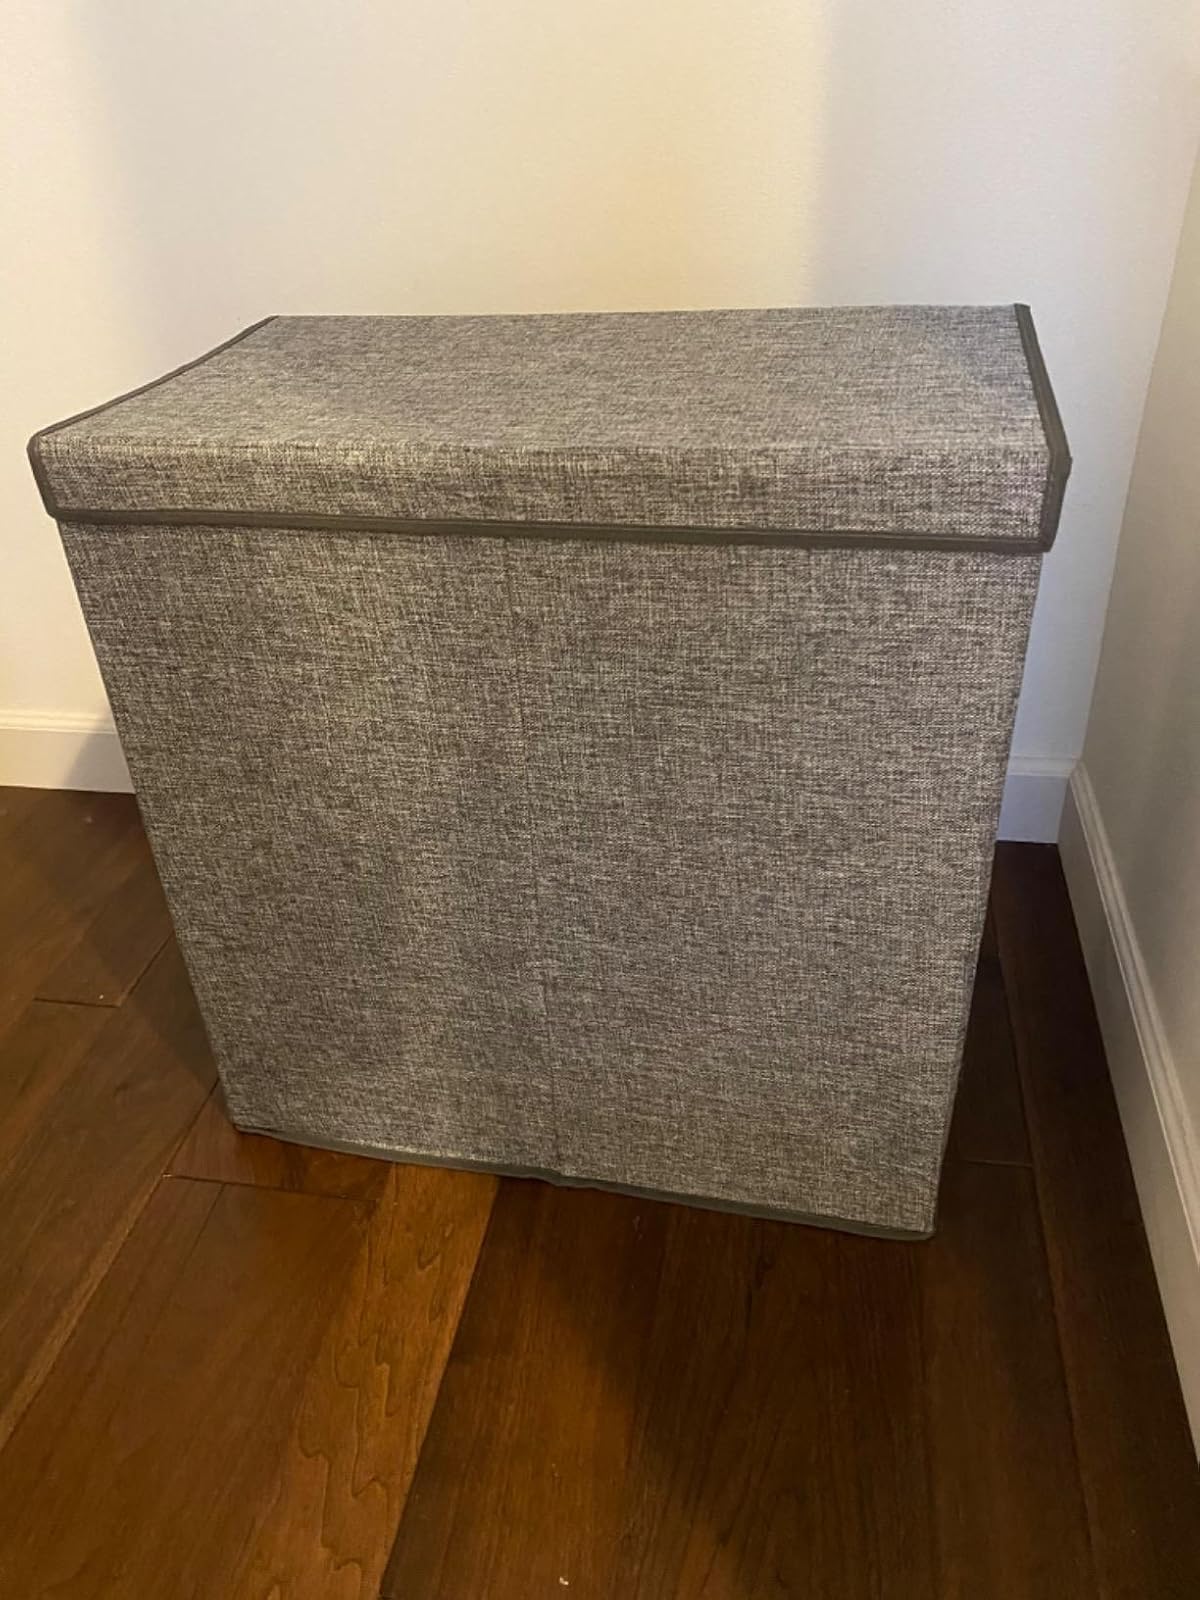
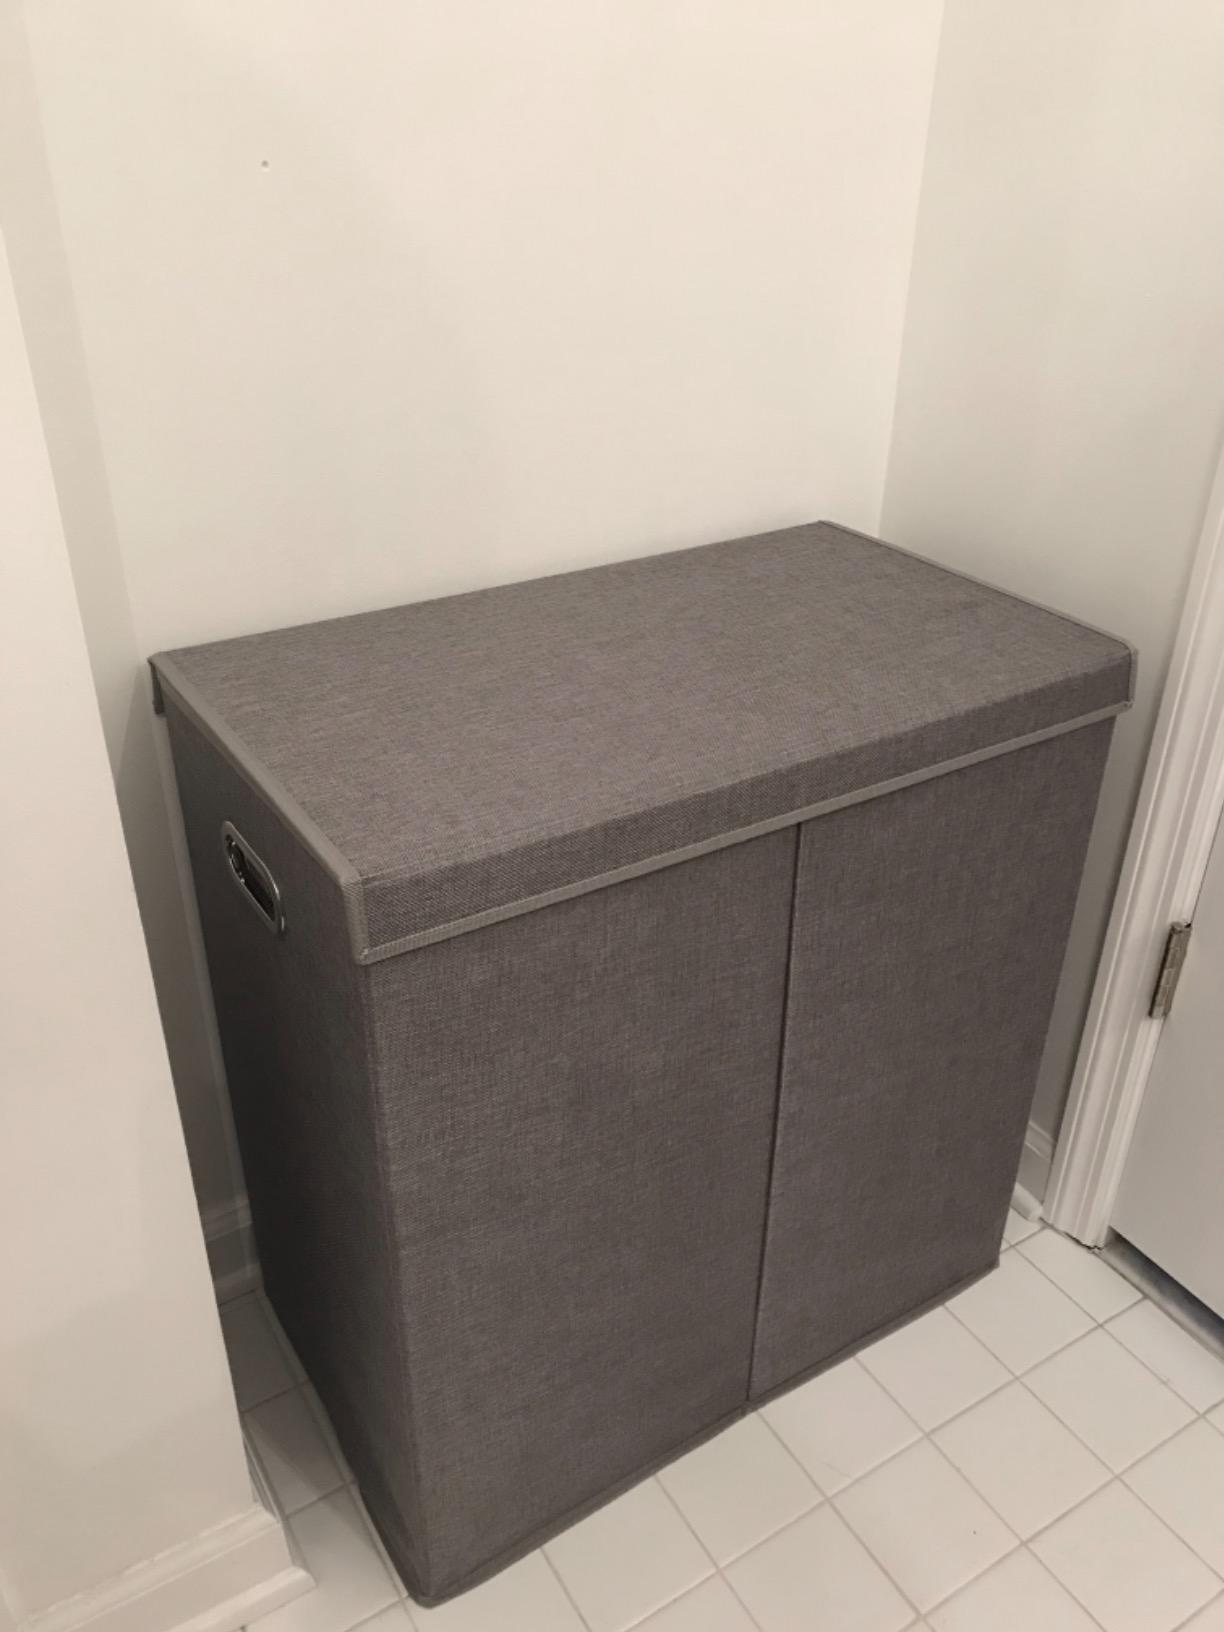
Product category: items_hamper
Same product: yes